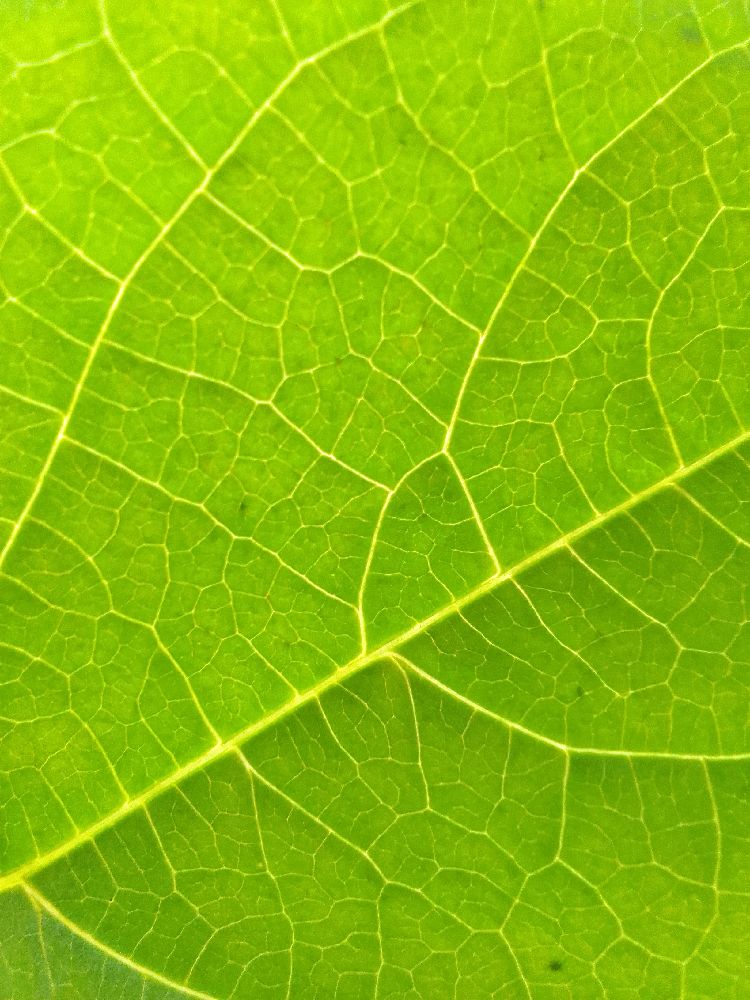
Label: healthy